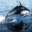
Label: dolphin